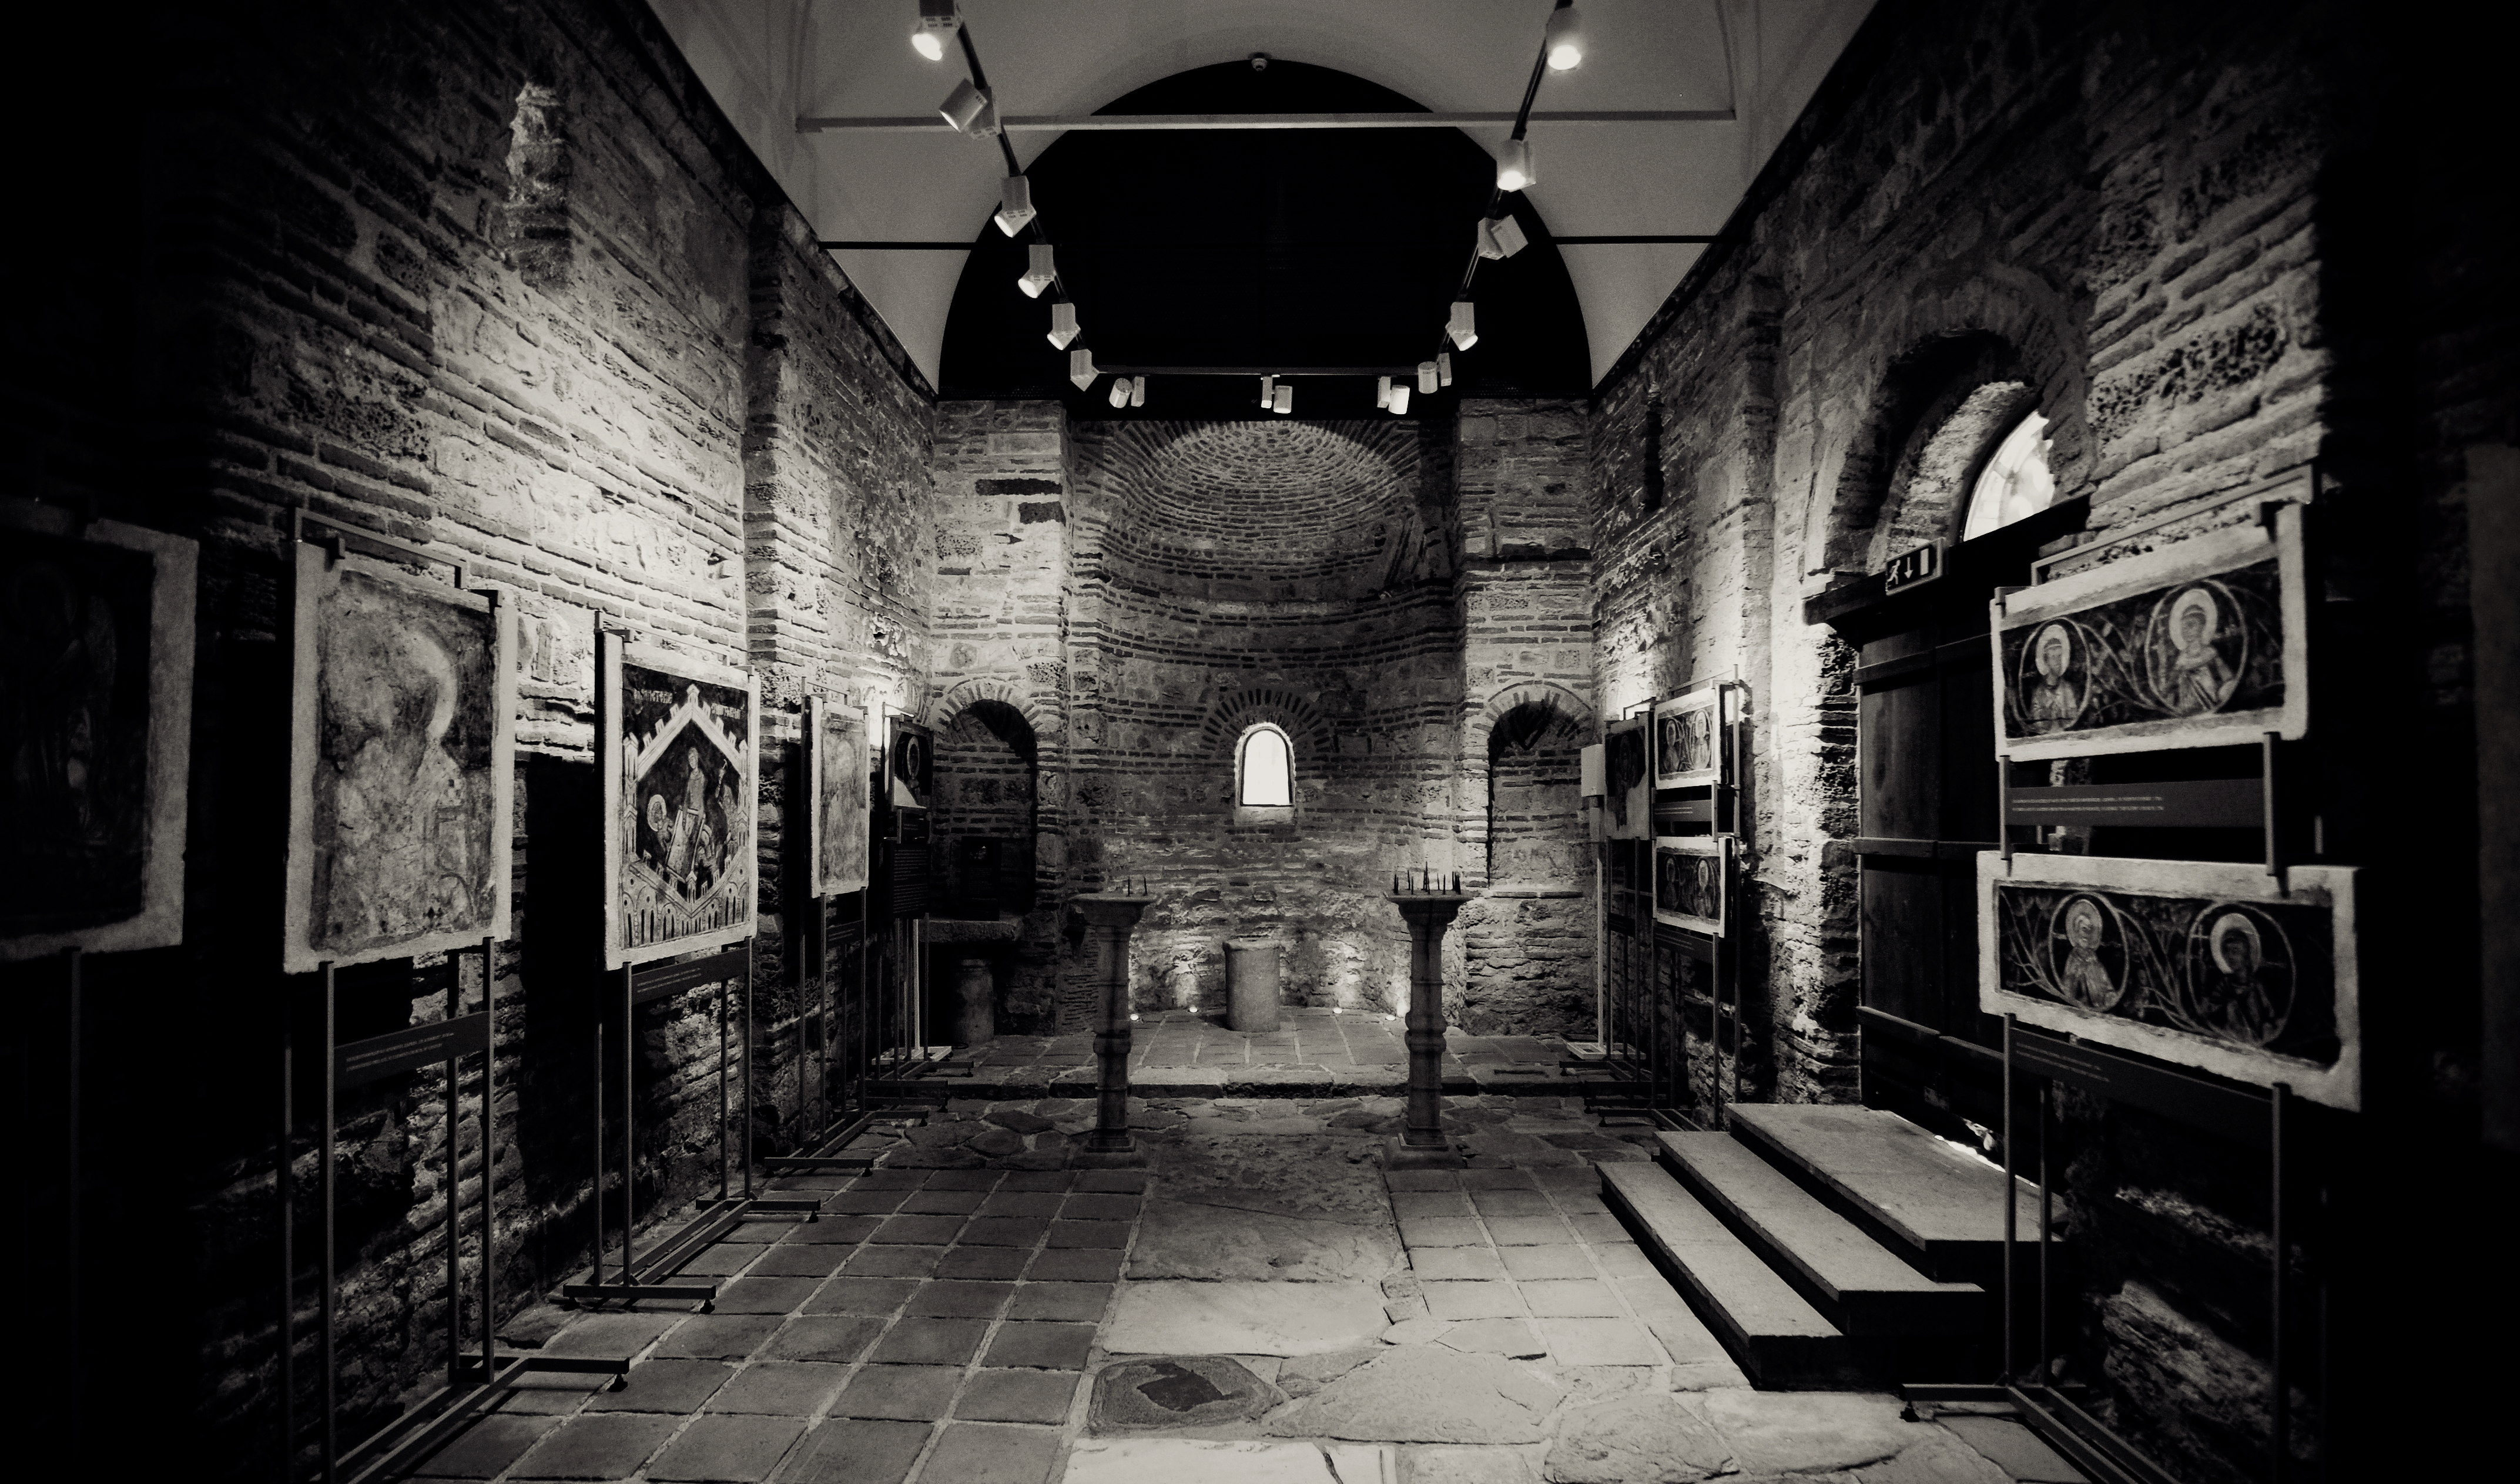
sea, coast, light, black and white, architecture, road, white, street, photography, interior, alley, stone, europe, museum, darkness, church, black, monochrome, brick, painting, art, single, infrastructure, iconography, europa, history, christianity, orthodox, nave, unesco, eastern, fresco, apse, murals, icon, brickwork, masonry, worldheritage, icons, bulgaria, burgas, byzantine, biserica, arhitectura, orthodoxy, iconografie, icoana, ortodoxa, fresca, frescoes, caramida, zidarie, byzantium, piatra, nesebar, bulgarian, nessebar, mesembria, muzeu, nesebur, churchofsaintparaskeva, eik n, urban area, monochrome photography, film noir